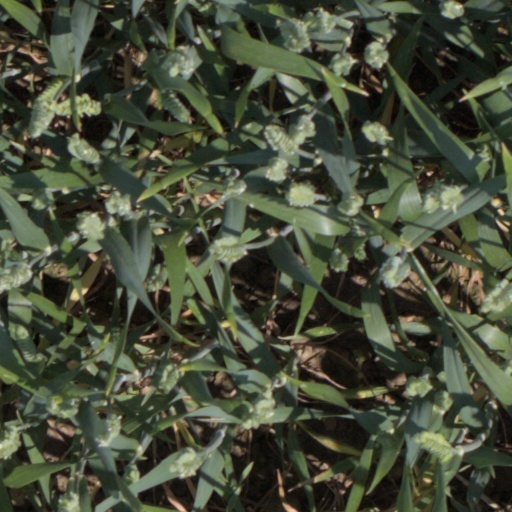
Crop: wheat